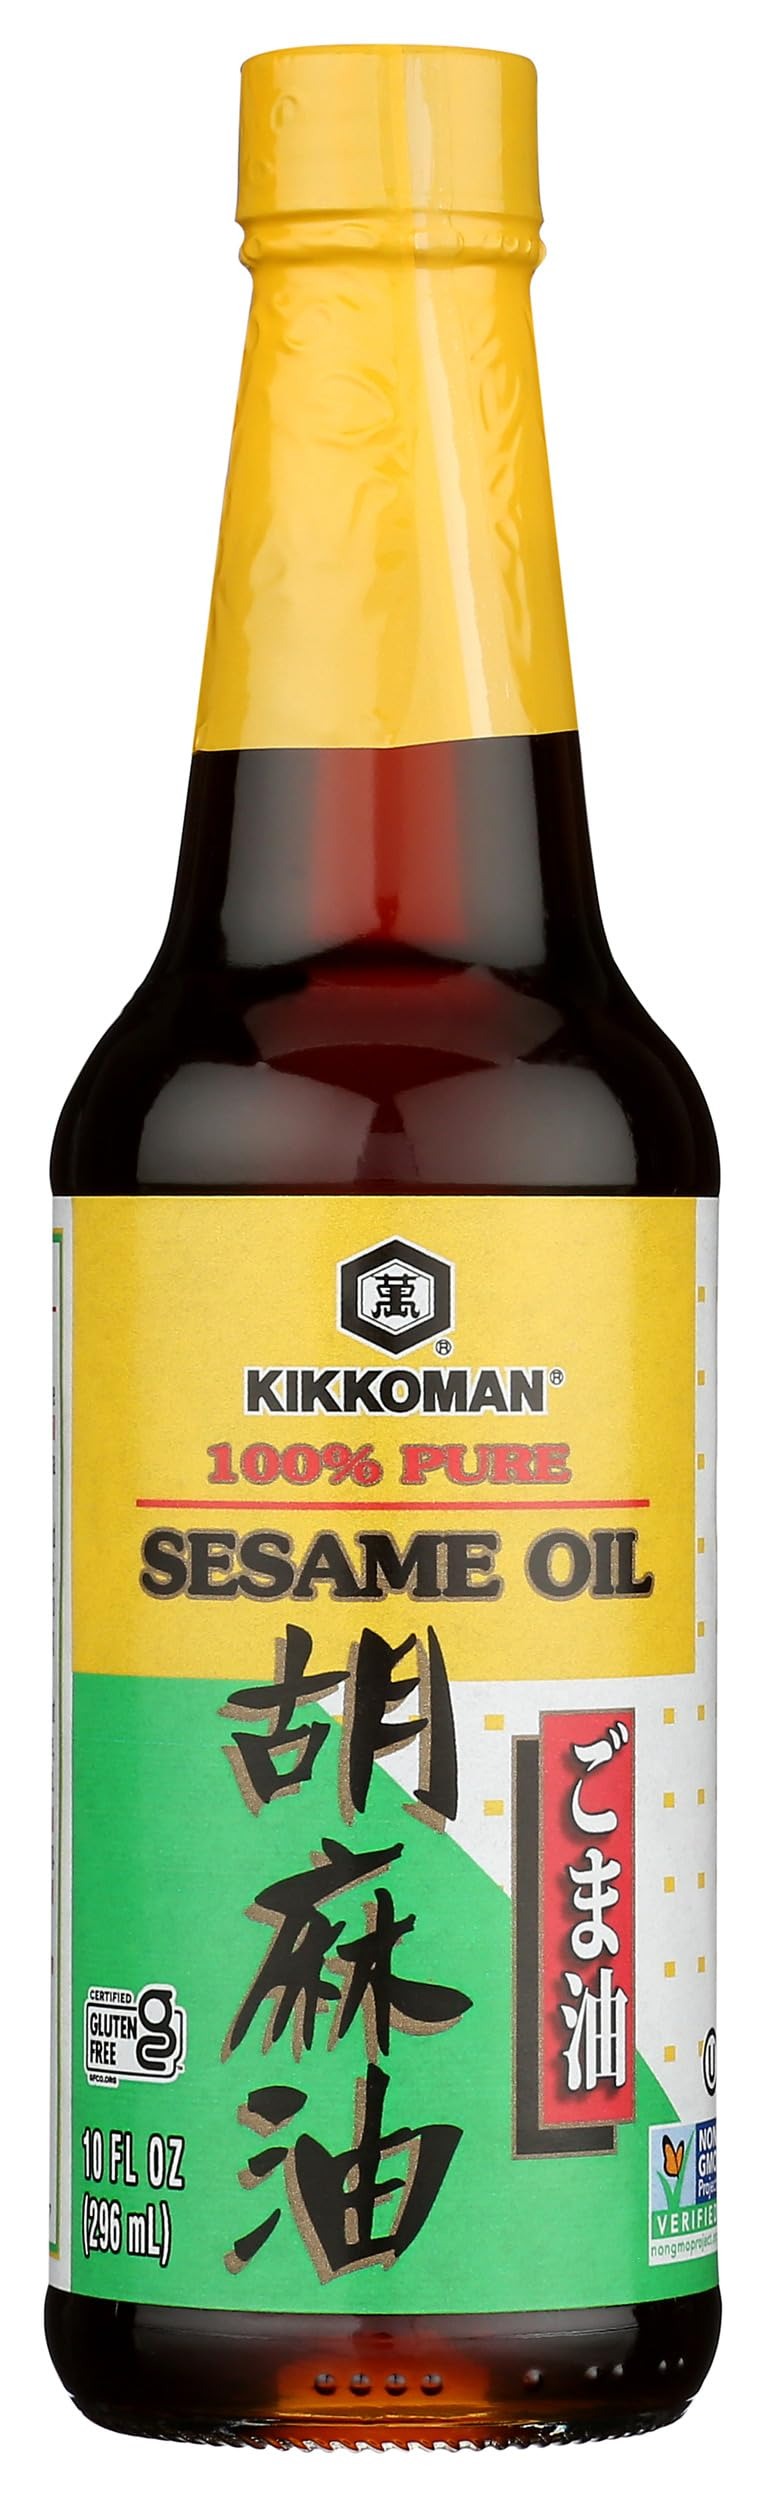
Item Name: Kikkoman 100% Pure Sesame Oil, Kosher, Gluten Free & Non-GMO, 10 Fluid Ounce (Pack of 12)
Bullet Point: Kikkoman 100% Pure Sesame Oil, Kosher, Gluten Free & Non-GMO, 10 Fluid Ounce (Pack of 12)
Value: 120.0
Unit: Fl Oz

Price: 38.42